Salihiyya Madrasa

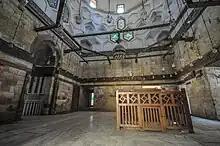
Interior of the mausoleum

The Salihiyya Madrasa (or Madrasa as-Salihiyya), also called the Madrasa and Mausoleum of as-Salih Najm ad-Din Ayyub is a historic madrasa and mausoleum complex in Cairo, Egypt. The complex was founded by the Ayyub sultan As-Salih Ayyub in 1242 and his mausoleum was added to it by Shajarr ad-Durr upon his death in 1249. It was one of the most prominent centers of Islamic learning in the Ayyubid and Mamluk era in the 13th–14th centuries CE. Its remains are located on al-Muizz Street in the historic district of Cairo across from the Complex of Sultan Qalawun.